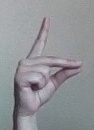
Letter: ta